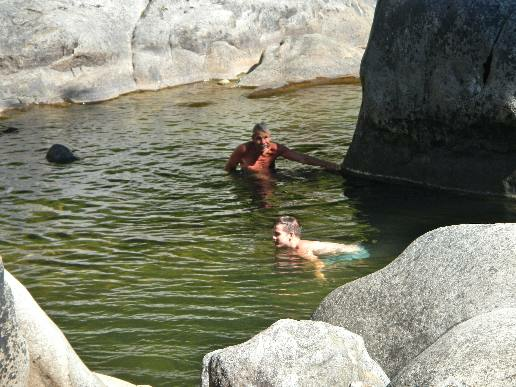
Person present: Yes